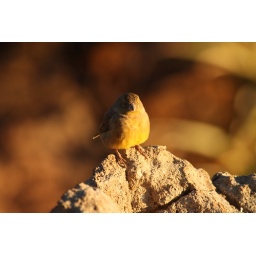
tiny bird on morning light in colca canyon